Aces High (film)

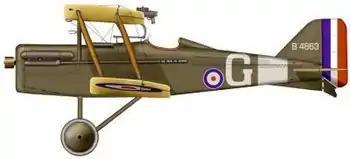
S.E.5a (200 h.p. geared Hispano-Suiza with 4-bladed propeller) of No. 56 Squadron RAF

Although the film reused some aerial sequences from "The Blue Max" (1966) and "Von Richthofen and Brown" (1971), the producers shot their own flight scenes. All British S.E.5s were heavily modified Stampe SV.4s, a Belgian two-seat trainer that first flew in the 1930s. Sinclair's plane was a period Avro 504.